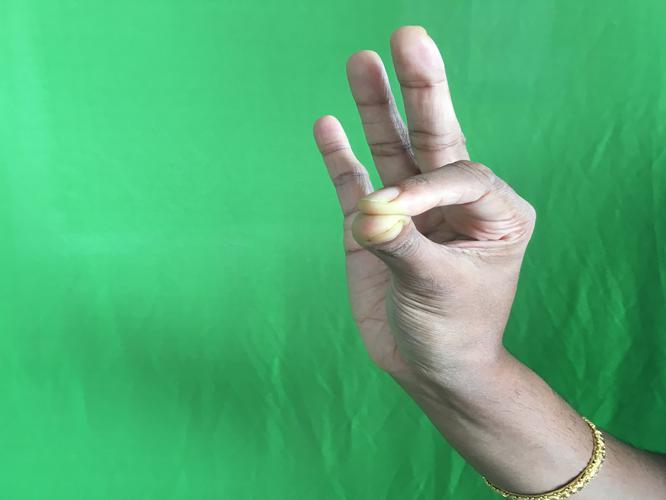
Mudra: Hamsasyam
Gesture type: single_hand